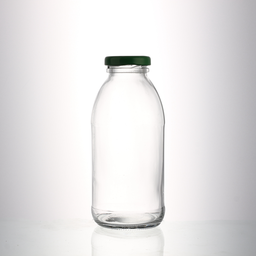
Label: glass